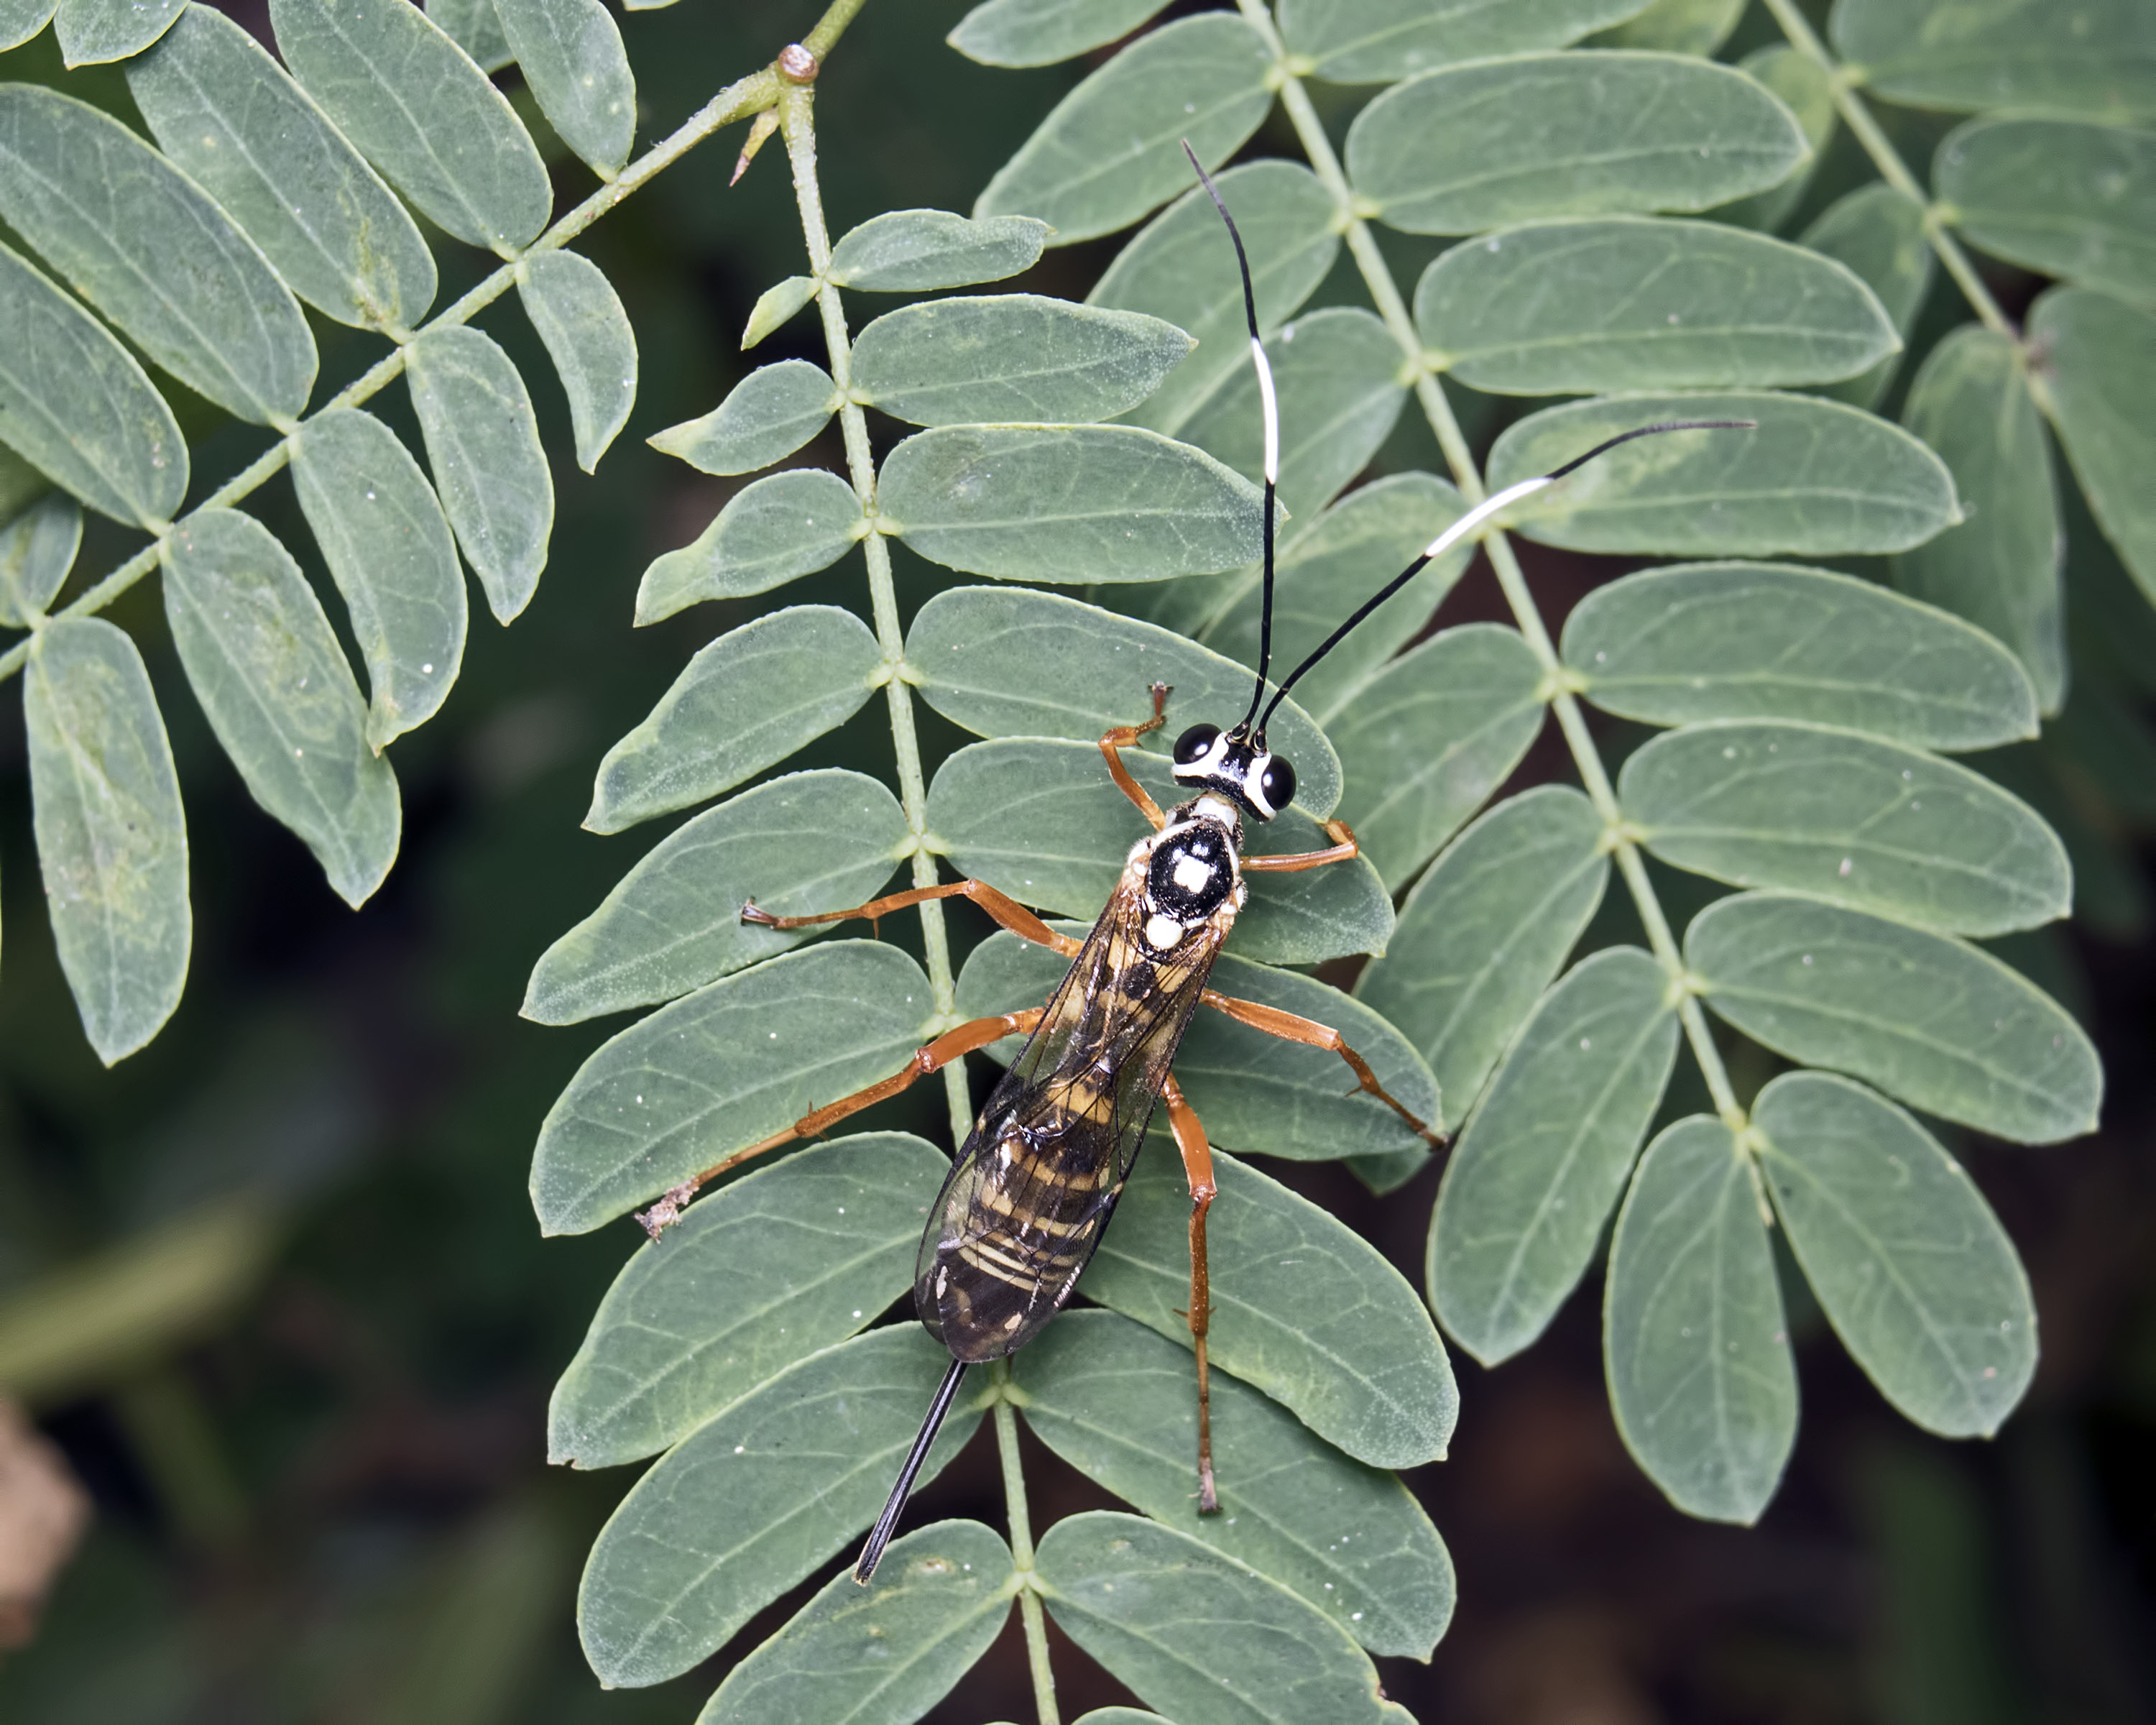
tree, branch, plant, leaf, flower, insect, botany, flora, fauna, invertebrate, shrub, wasp, ariansuresh, otherextensiontube13mm, ichneumonidae, ichneumonoidea, cryptinae, cryptina, cryptini, 15cmfemalewasp, macro photography